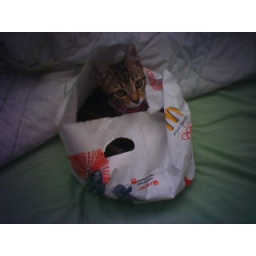
cat in a bag